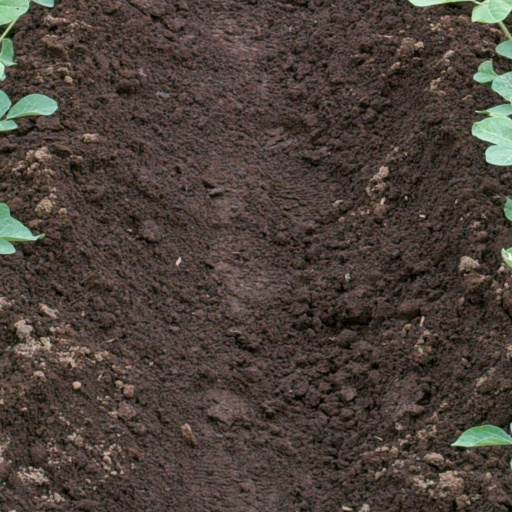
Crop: soybean